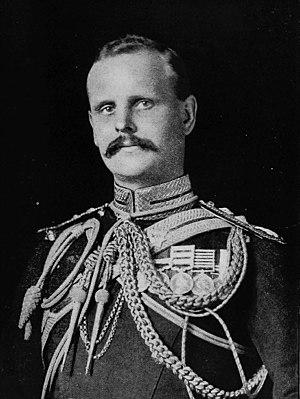
Le field marshal est le plus haut grade dans l'armée de terre britannique depuis 1736. C'est l'équivalent d'un Admiral of the Fleet dans la Royal Navy et d'un Marshal of the Royal Air Force. Ce grade a été utilisé de façon sporadique tout au long de son histoire et a été vacant au cours des XVIIIᵉ et XIXᵉ siècles.